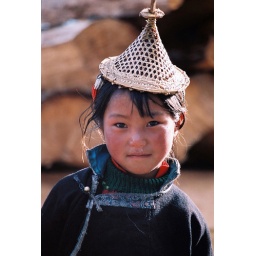
A little girl in the mountain village of Laya, Northern BhutanPhoto by Sanne Houlind